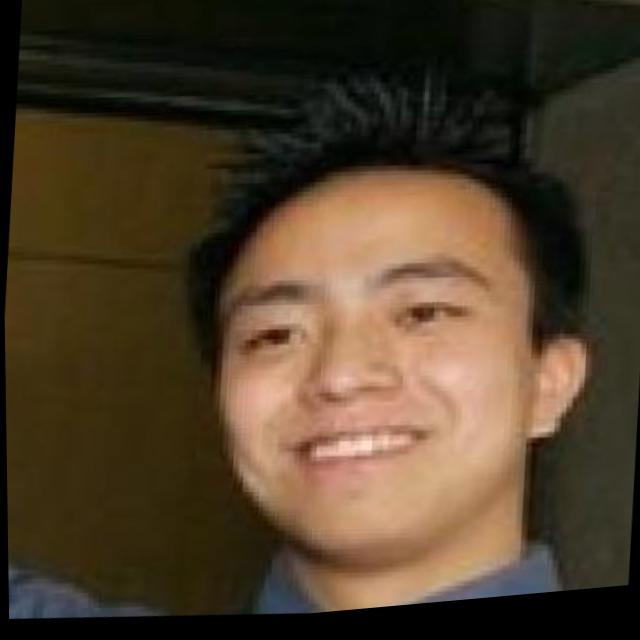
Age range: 21-44